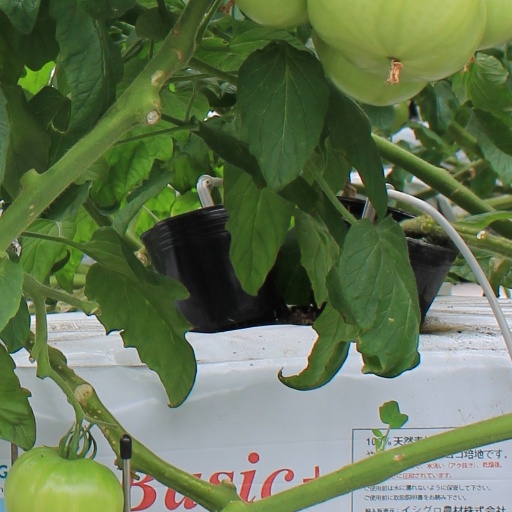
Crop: tomato